Henry John Klutho House

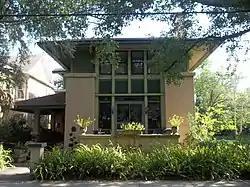

The Henry John Klutho House (also known as the Klutho Residence) is a historic home in Jacksonville, Florida. The house was designed and lived in by the New York City architect Henry John Klutho, who helped in the rebuilding of Jacksonville after the Great Fire of 1901. It is located at 28-30 West 9th Street. On December 19, 1978, it was added to the U.S. National Register of Historic Places.